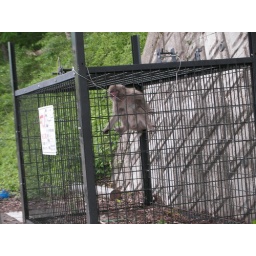
a monkey fell in the bear trap